Bhairava

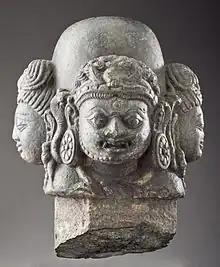
Mahakala Bhairava depicted on a chaturmukha (four-faced) "lingam", 10th century

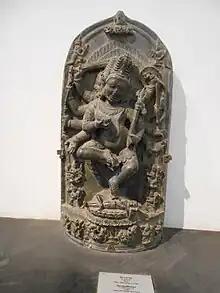
Dancing Bhairava, Bengal, 12th century

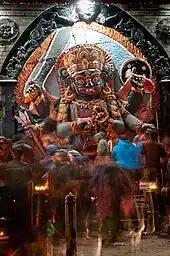

The legend of the origin of Bhairava is traced back to a conversation between Brahma and Vishnu described in the Shiva Purana.